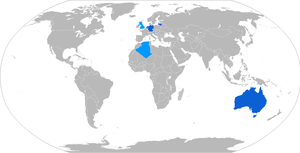
Le système Boxer est un véhicule blindé de transport de troupes multirôle germano-néerlandais, qui a été décliné à l'origine en neuf variantes, quatre destinées aux forces armées allemandes et cinq pour les forces armées néerlandaises.